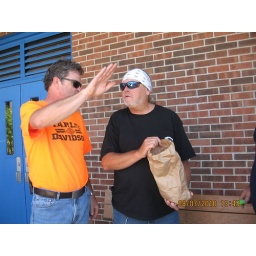
Lewis is doing the airplane in to the bag to draw a card.. He sounded just like one..